Thames Ditton Foundry

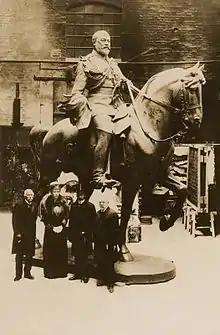
Sir Thomas Brock (left) with King George V and Queen Mary at the Works of A. B. Burton (right) at Thames Ditton, 28 May 1921

The Thames Ditton Foundry was a foundry in Thames Ditton, Surrey, which operated from 1874 to 1939 and which under various owners produced numerous major statues and monuments as one of the United Kingdom's leading firms of bronze founders.